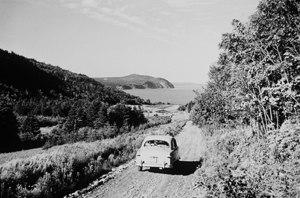
Herring Cove et Owls Head vus de la route du parc, négatif original, noir et blanc, N.04.40.08.02.05
Le parc national de Fundy est un parc national situé sur la rive nord de la baie de Fundy de la province du Nouveau-Brunswick au Canada, à environ 90 km au sud-ouest de Moncton. Ses 206 km² se partagent en deux paysages : d'une part, une côte découpée et connue pour les plus hautes marées du monde et, d'autre part, un plateau entaillé de ravins abrupts et couvert d'une forêt mixte composée d'épinette rouge, de sapin baumier, de bouleau jaune, de bouleau à papier, d'érable à sucre et d'érable rouge.